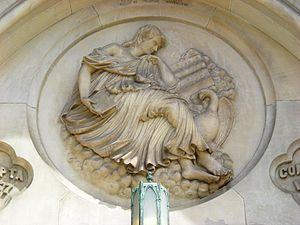
L'église Saint-Jean-l'Évangéliste est une église catholique d'Indianapolis dans l'Indiana. Cette église paroissiale dépendant de l'archidiocèse d'Indianapolis est inscrite au Registre national des lieux historiques.